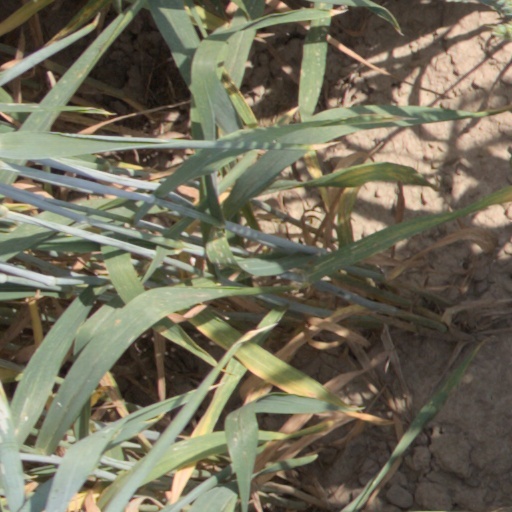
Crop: wheat